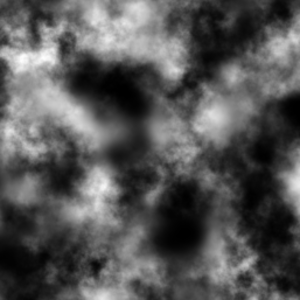
En infographie, un champ de hauteur, ou heightmap sous son appellation anglaise, est une image matricielle stockant un déplacement par rapport à une surface, dans le but de réaliser ensuite un rendu tridimensionnel.